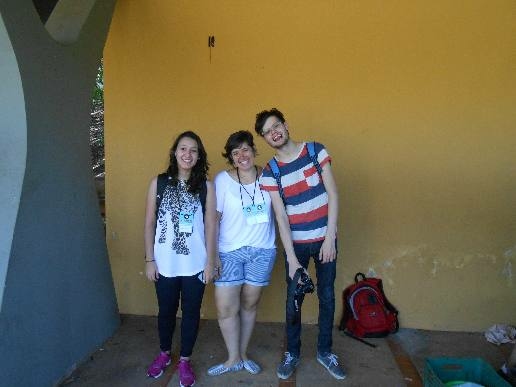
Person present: Yes